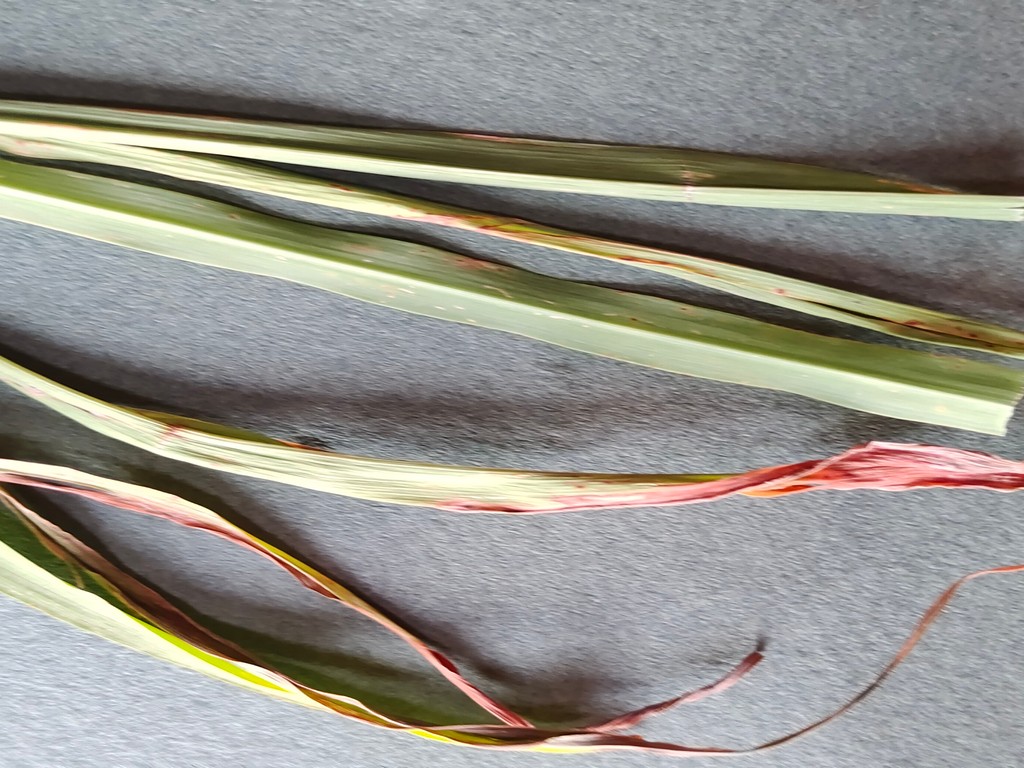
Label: Unhealthy